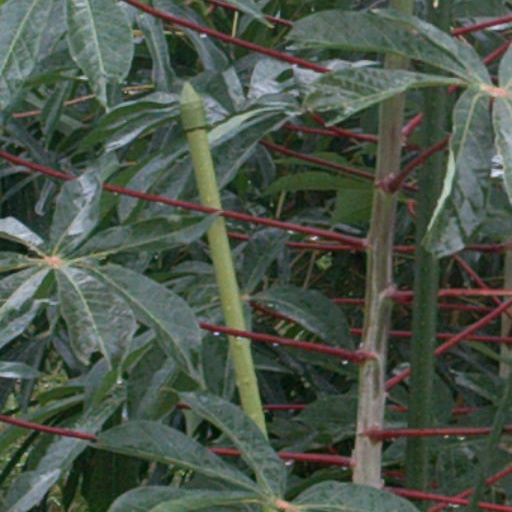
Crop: cassava